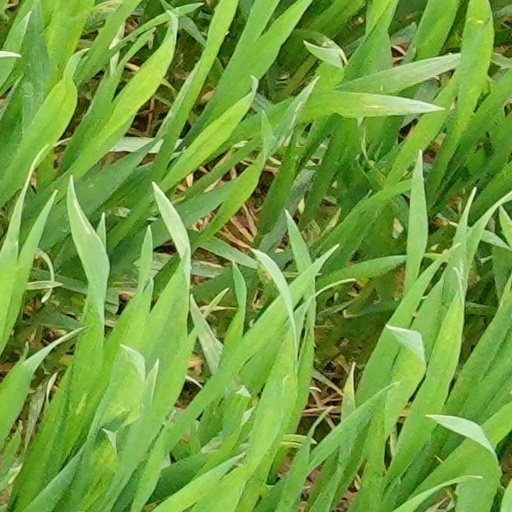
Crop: wheat